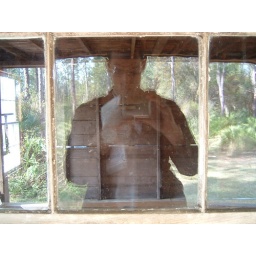
My reflection in the window of a restored pioneer house at the Crowley Preserve, Sarasota.